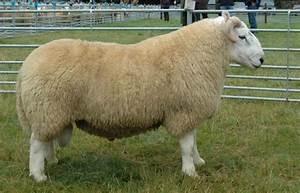
sheep